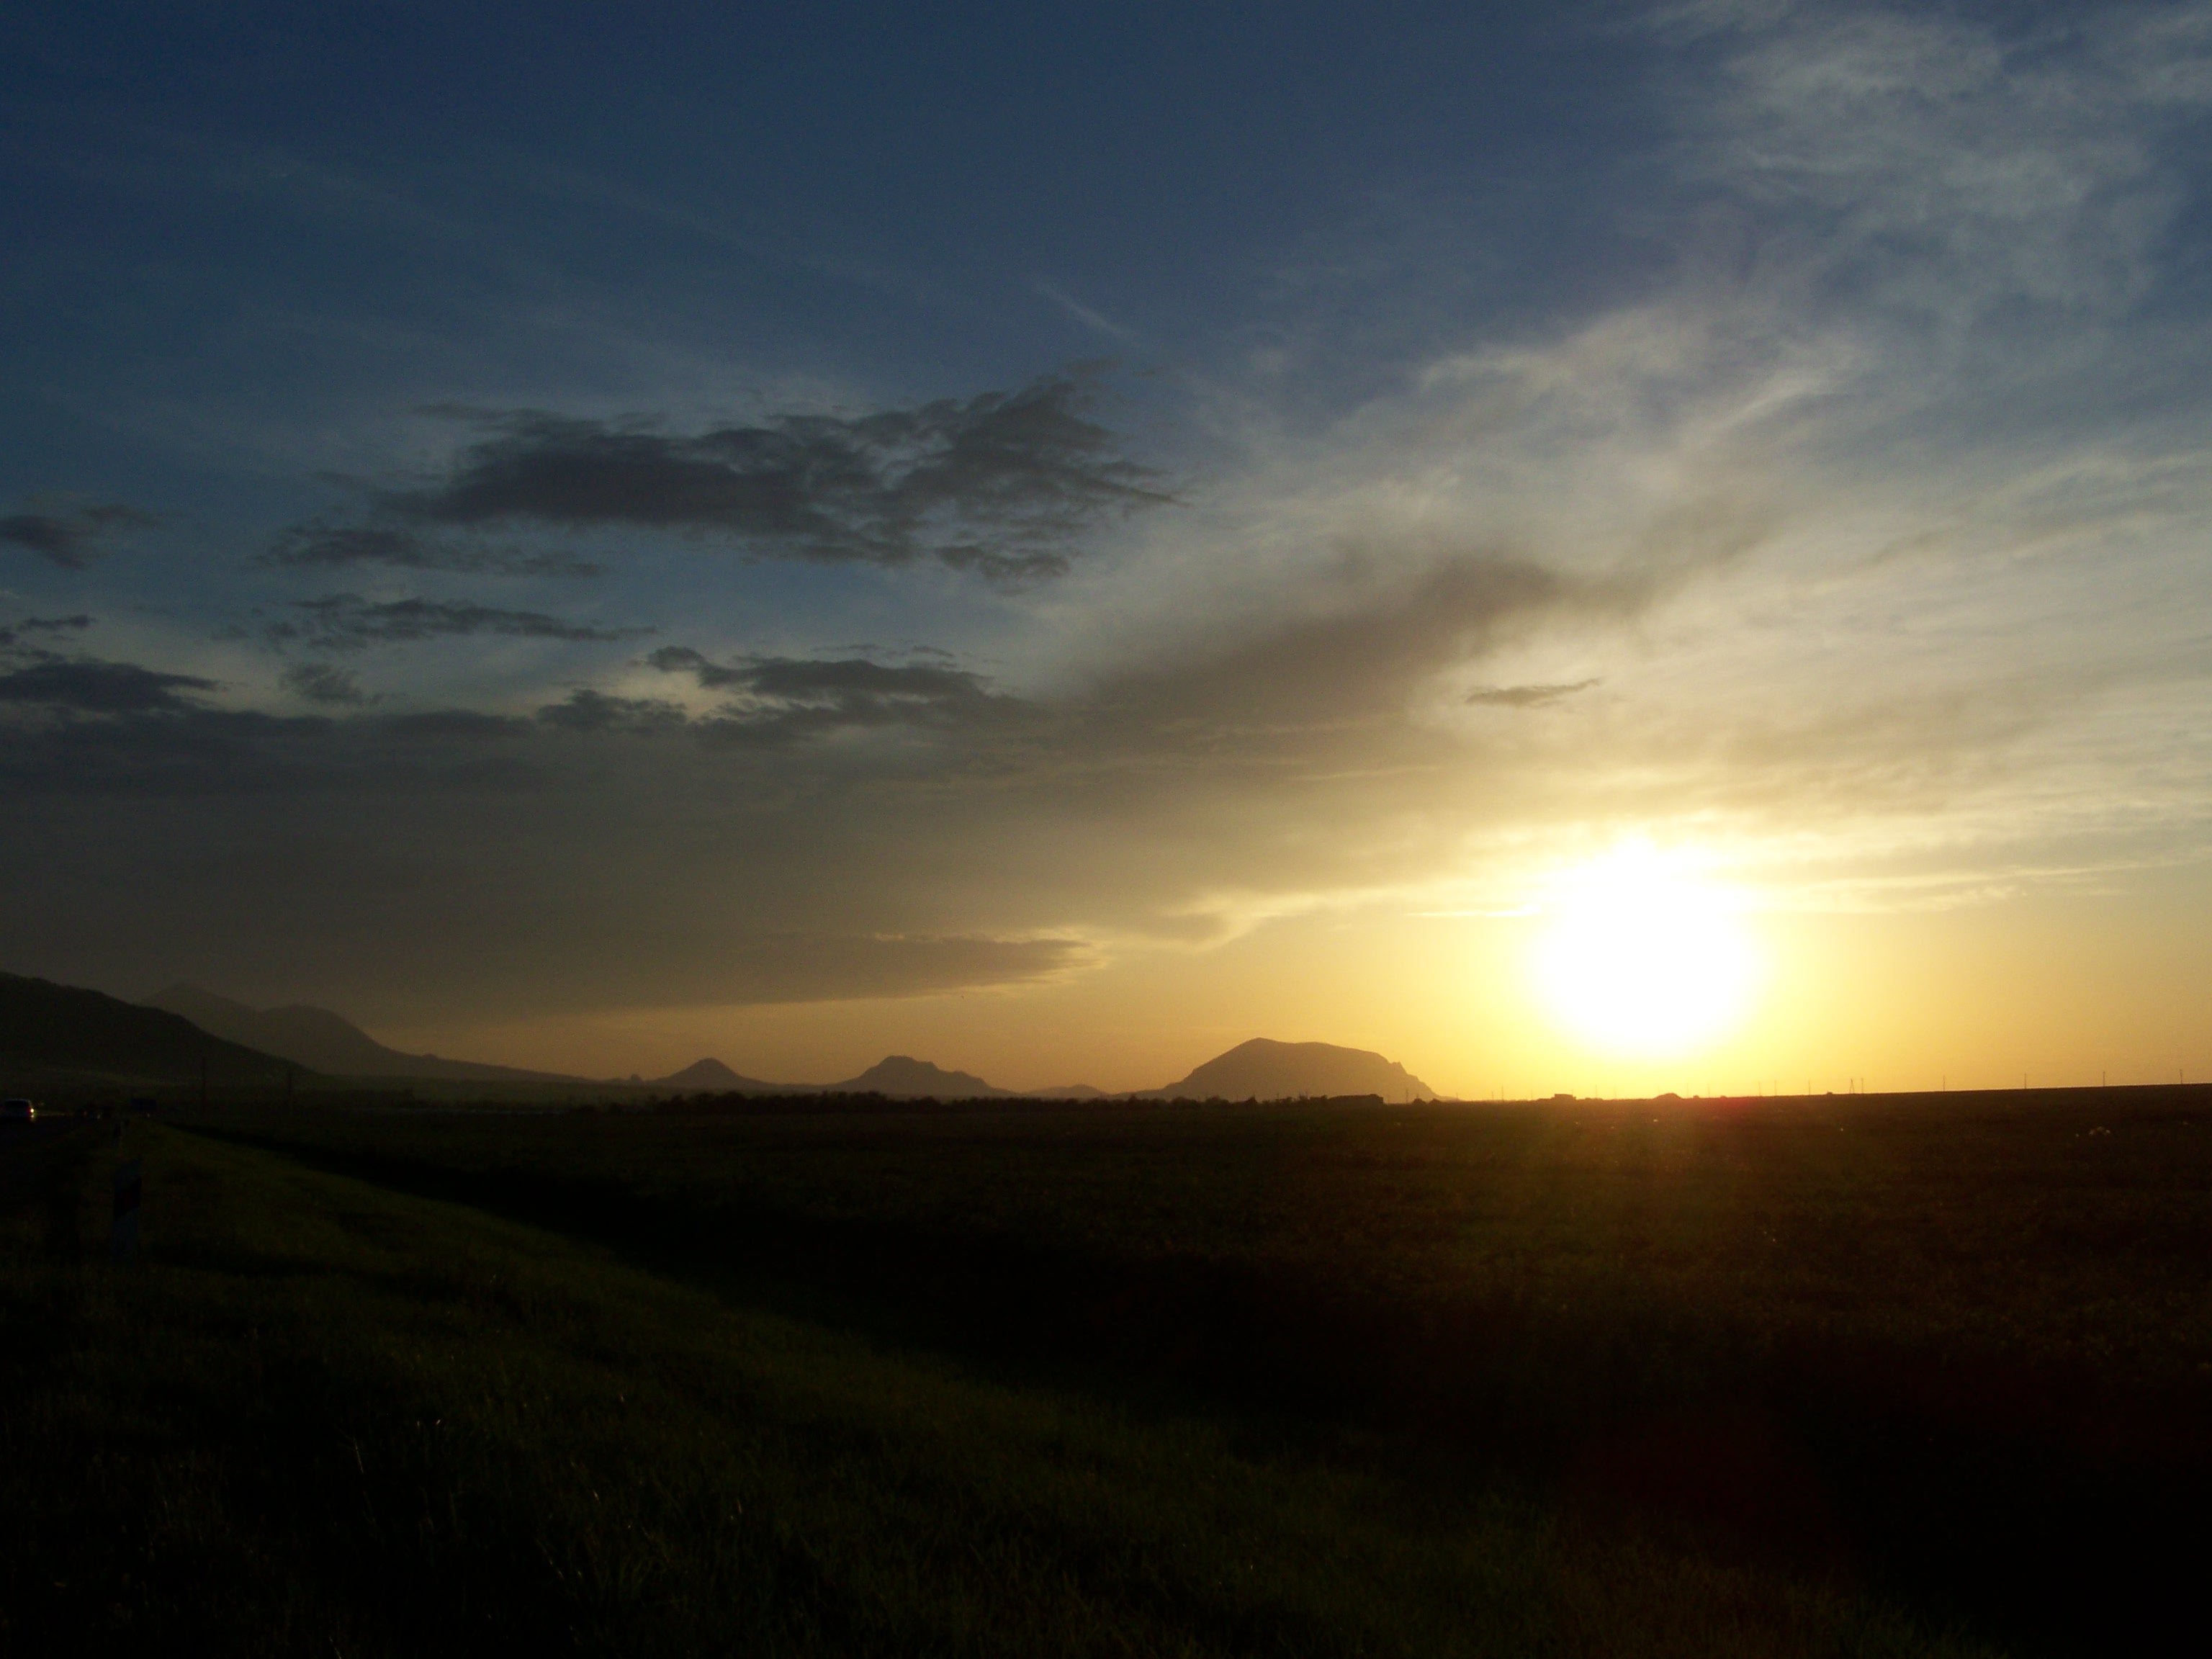
travel, sunset, mountains, evening, retro, vintage, card, background, summer, sky, cloud, horizon, atmospheric phenomenon, sunrise, morning, natural landscape, dusk, sunlight, atmosphere, ecoregion, afterglow, sun, dawn, road, tree, plain, landscape, infrastructure, highland, rural area, hill, calm, photography, mountain, meteorological phenomenon, night, astronomical object, darkness, grassland